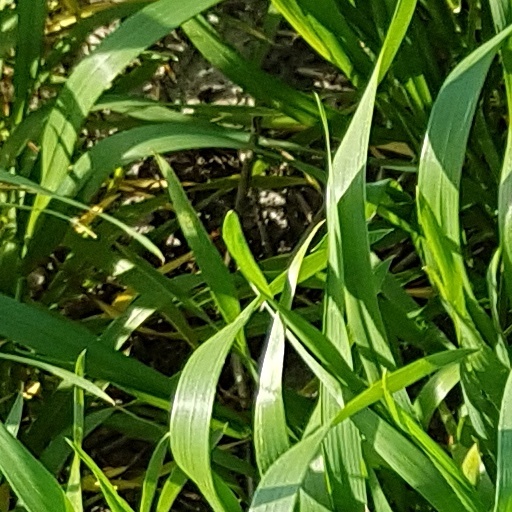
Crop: wheat